Twenty-fifth Amendment to the United States Constitution

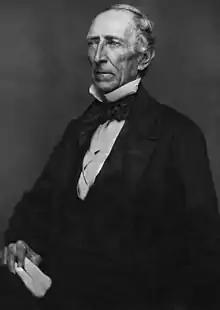
Upon the death of William Henry Harrison, John Tyler (pictured) became the first incumbent vice president to succeed to the presidency.

The 1951 novel "The Caine Mutiny" and its 1954 film version influenced the amendment's drafters. John D. Feerick told "The Washington Post" in 2018 that the film was a "live depiction" of the type of crisis that could arise "if a president ever faced questions about physical or mental inabilities but disagreed completely with the judgment", a situation the Constitution did not address. Lawmakers drafting the amendment intentionally omitted any wording that could be exploited by the vice president or other officials to depose the president merely by saying that he was "disabled", as the crew in the novel did to Captain Queeg.